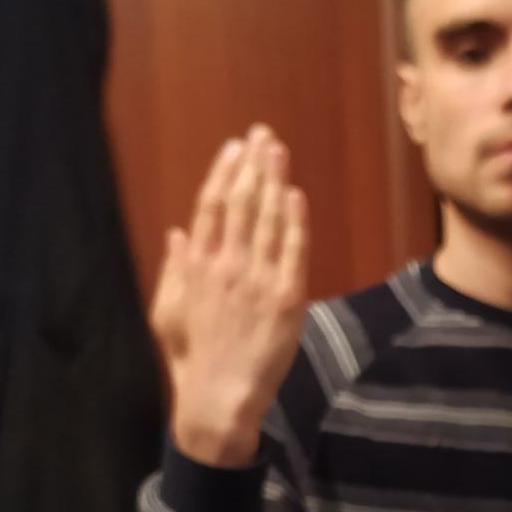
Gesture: stop_inverted